A631 road

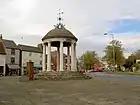
The Market Cross, a buttercross built in 1777, looking north along the A60, in the middle of the A631 T-junction in Tickhill in 2007

The road crosses the M18 at Junction 1 and continues as "Bawtry Road", a trunk road, through Hellaby, with a left turn for the Hellaby Industrial Estate, and the large Stockyard truck stop. There are speed cameras on this stretch. It enters Maltby as "Rotherham Road" with a left turn for "Addison Road", then passes Maltby Academy and leisure centre on the left, and Hooton Levitt and St Bartholomew parish church on the right. The A634 leaves to the south east for Blyth and Retford, and "Braithwell Road" (B6376) leaves to the left. It passes through the town centre as "High Street", passing the fire station and library on the left. It then crosses the B6427 then heads east towards Tickhill, passing the "Lumley Arms". The main landmark on the left hand side is Maltby Main Colliery, for which there is an entrance on the left, opposite Maltby Wood. It crosses a railway and "Scotch Spring Lane" (the Doncaster-Rotherham boundary), for Stainton, is on the left, the point where the road becomes the Doncaster-Rotherham boundary for one mile, just before being crossed by a 400 kV pylon line, the point where it also enters the Doncaster postcode.